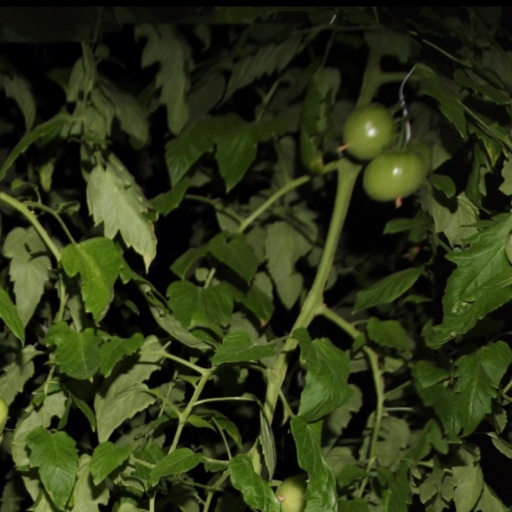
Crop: tomato